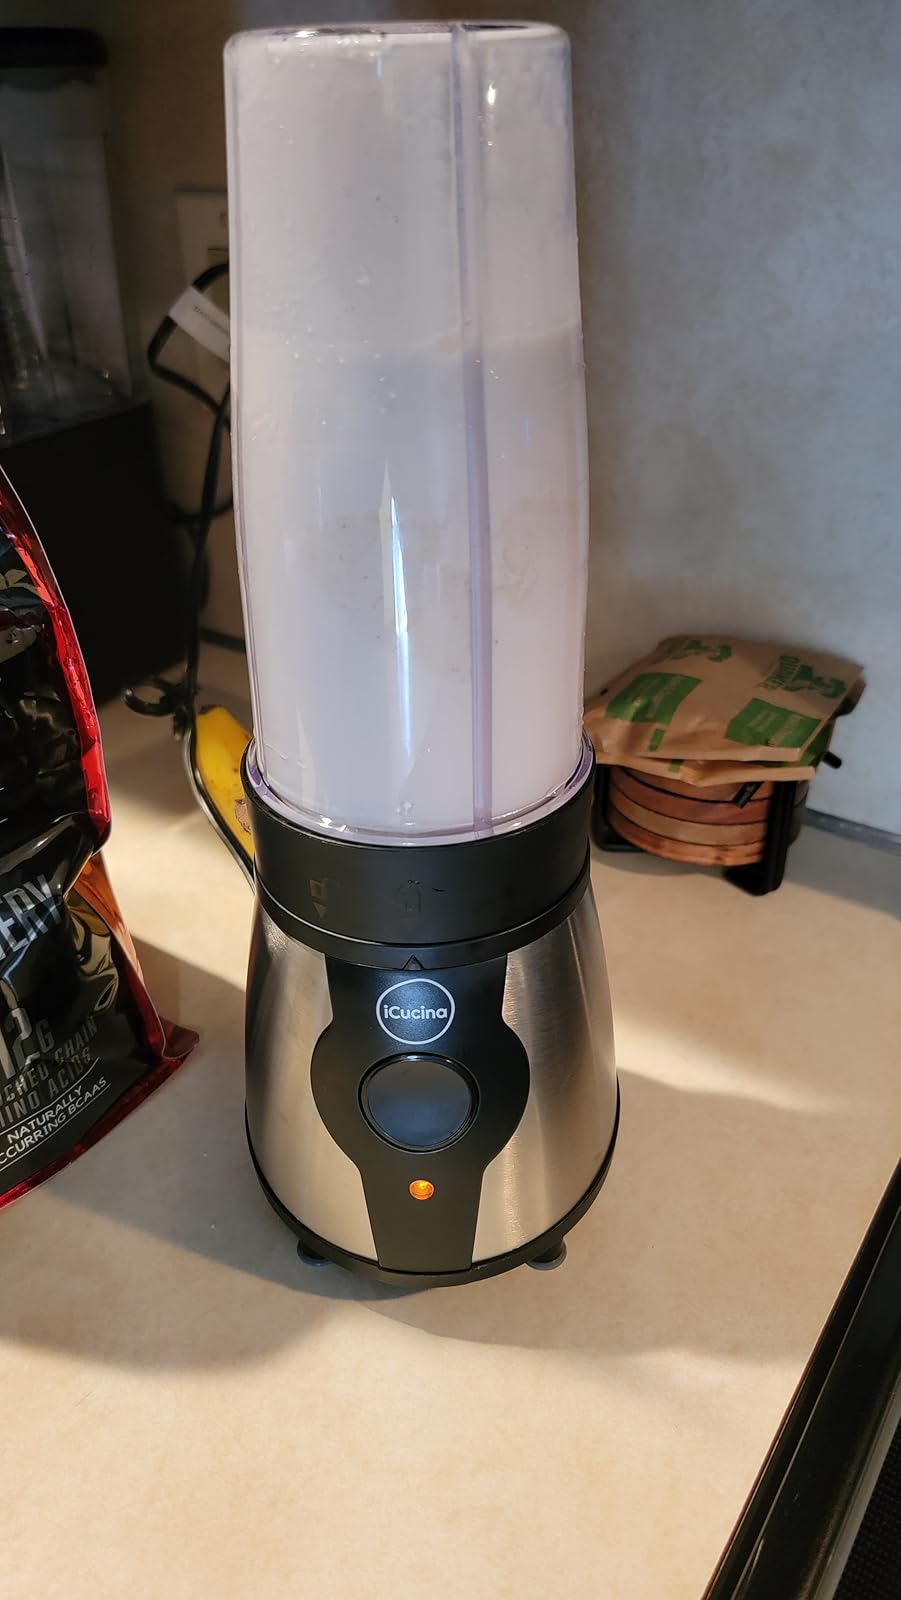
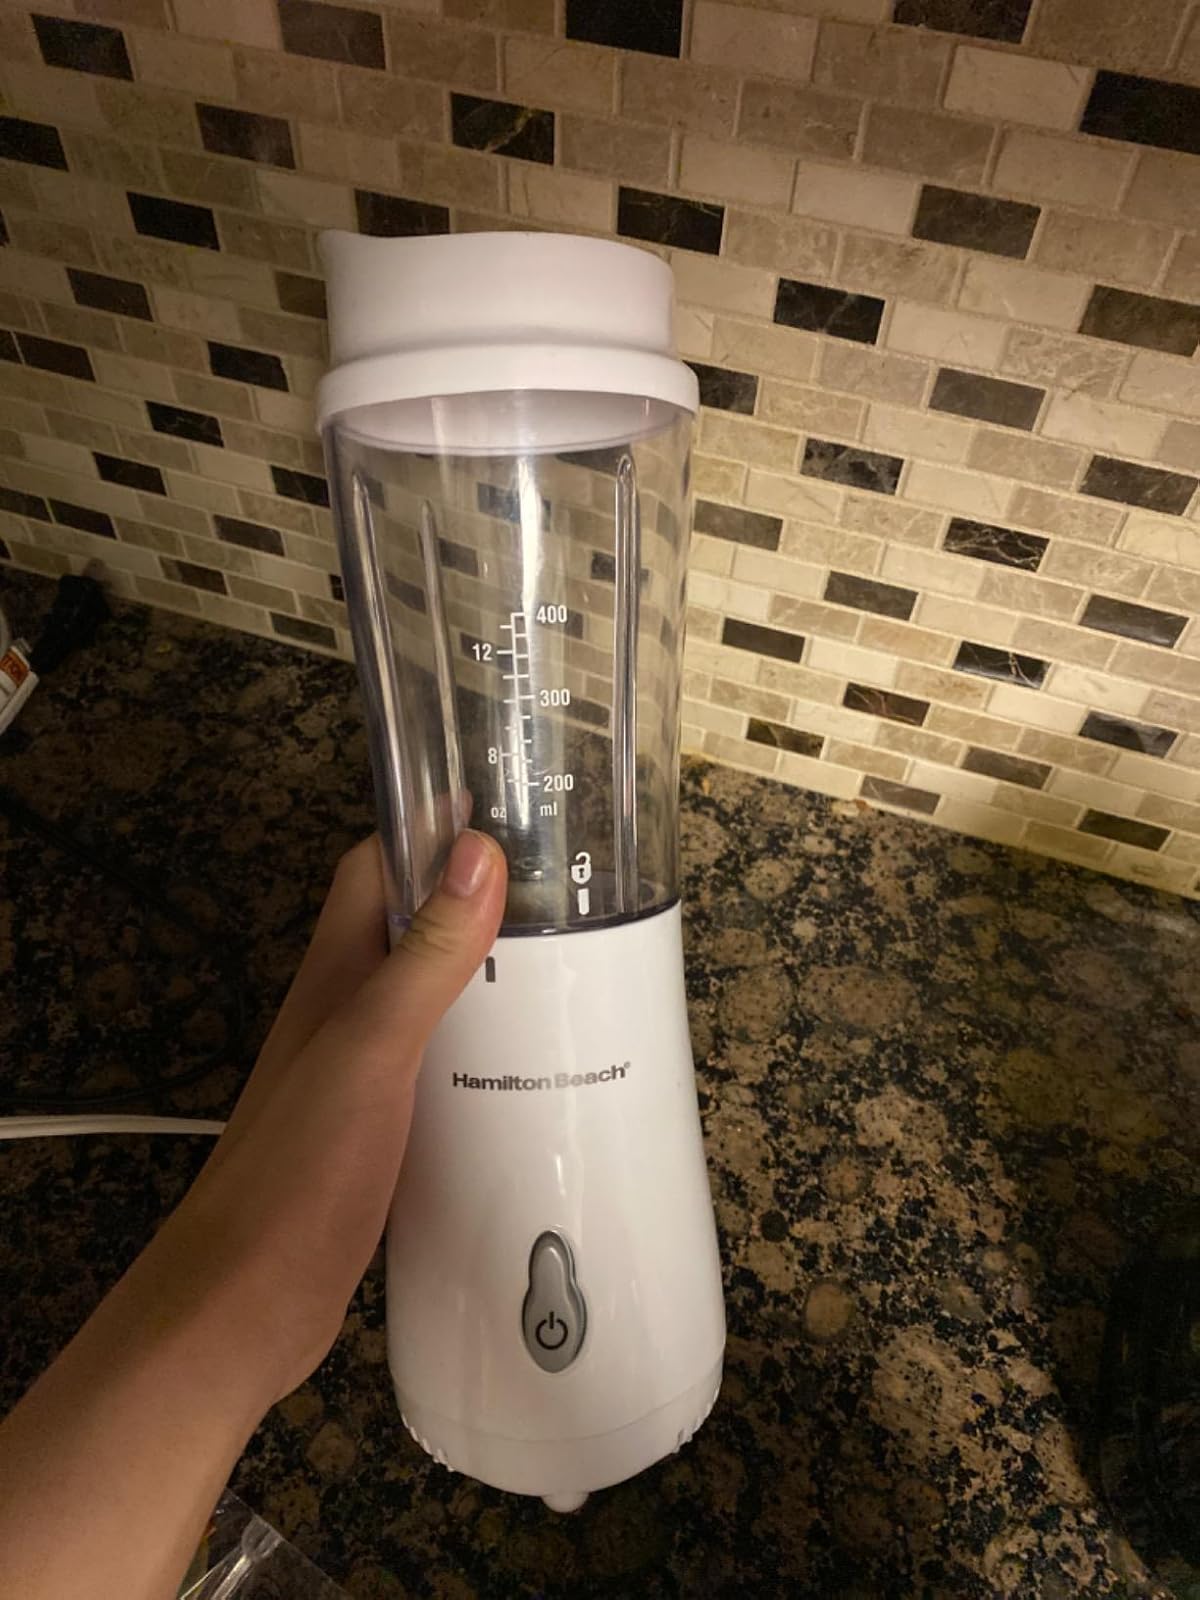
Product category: items_blender
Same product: no